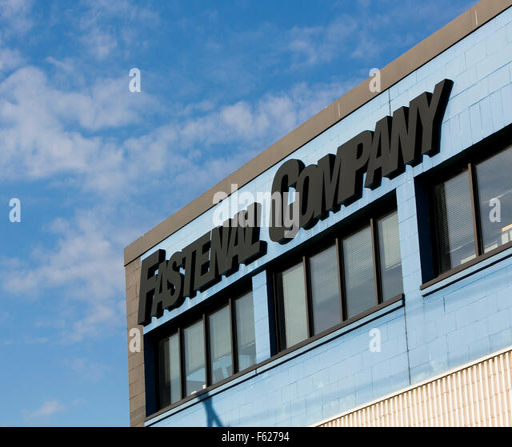
a logo sign outside of the headquarters